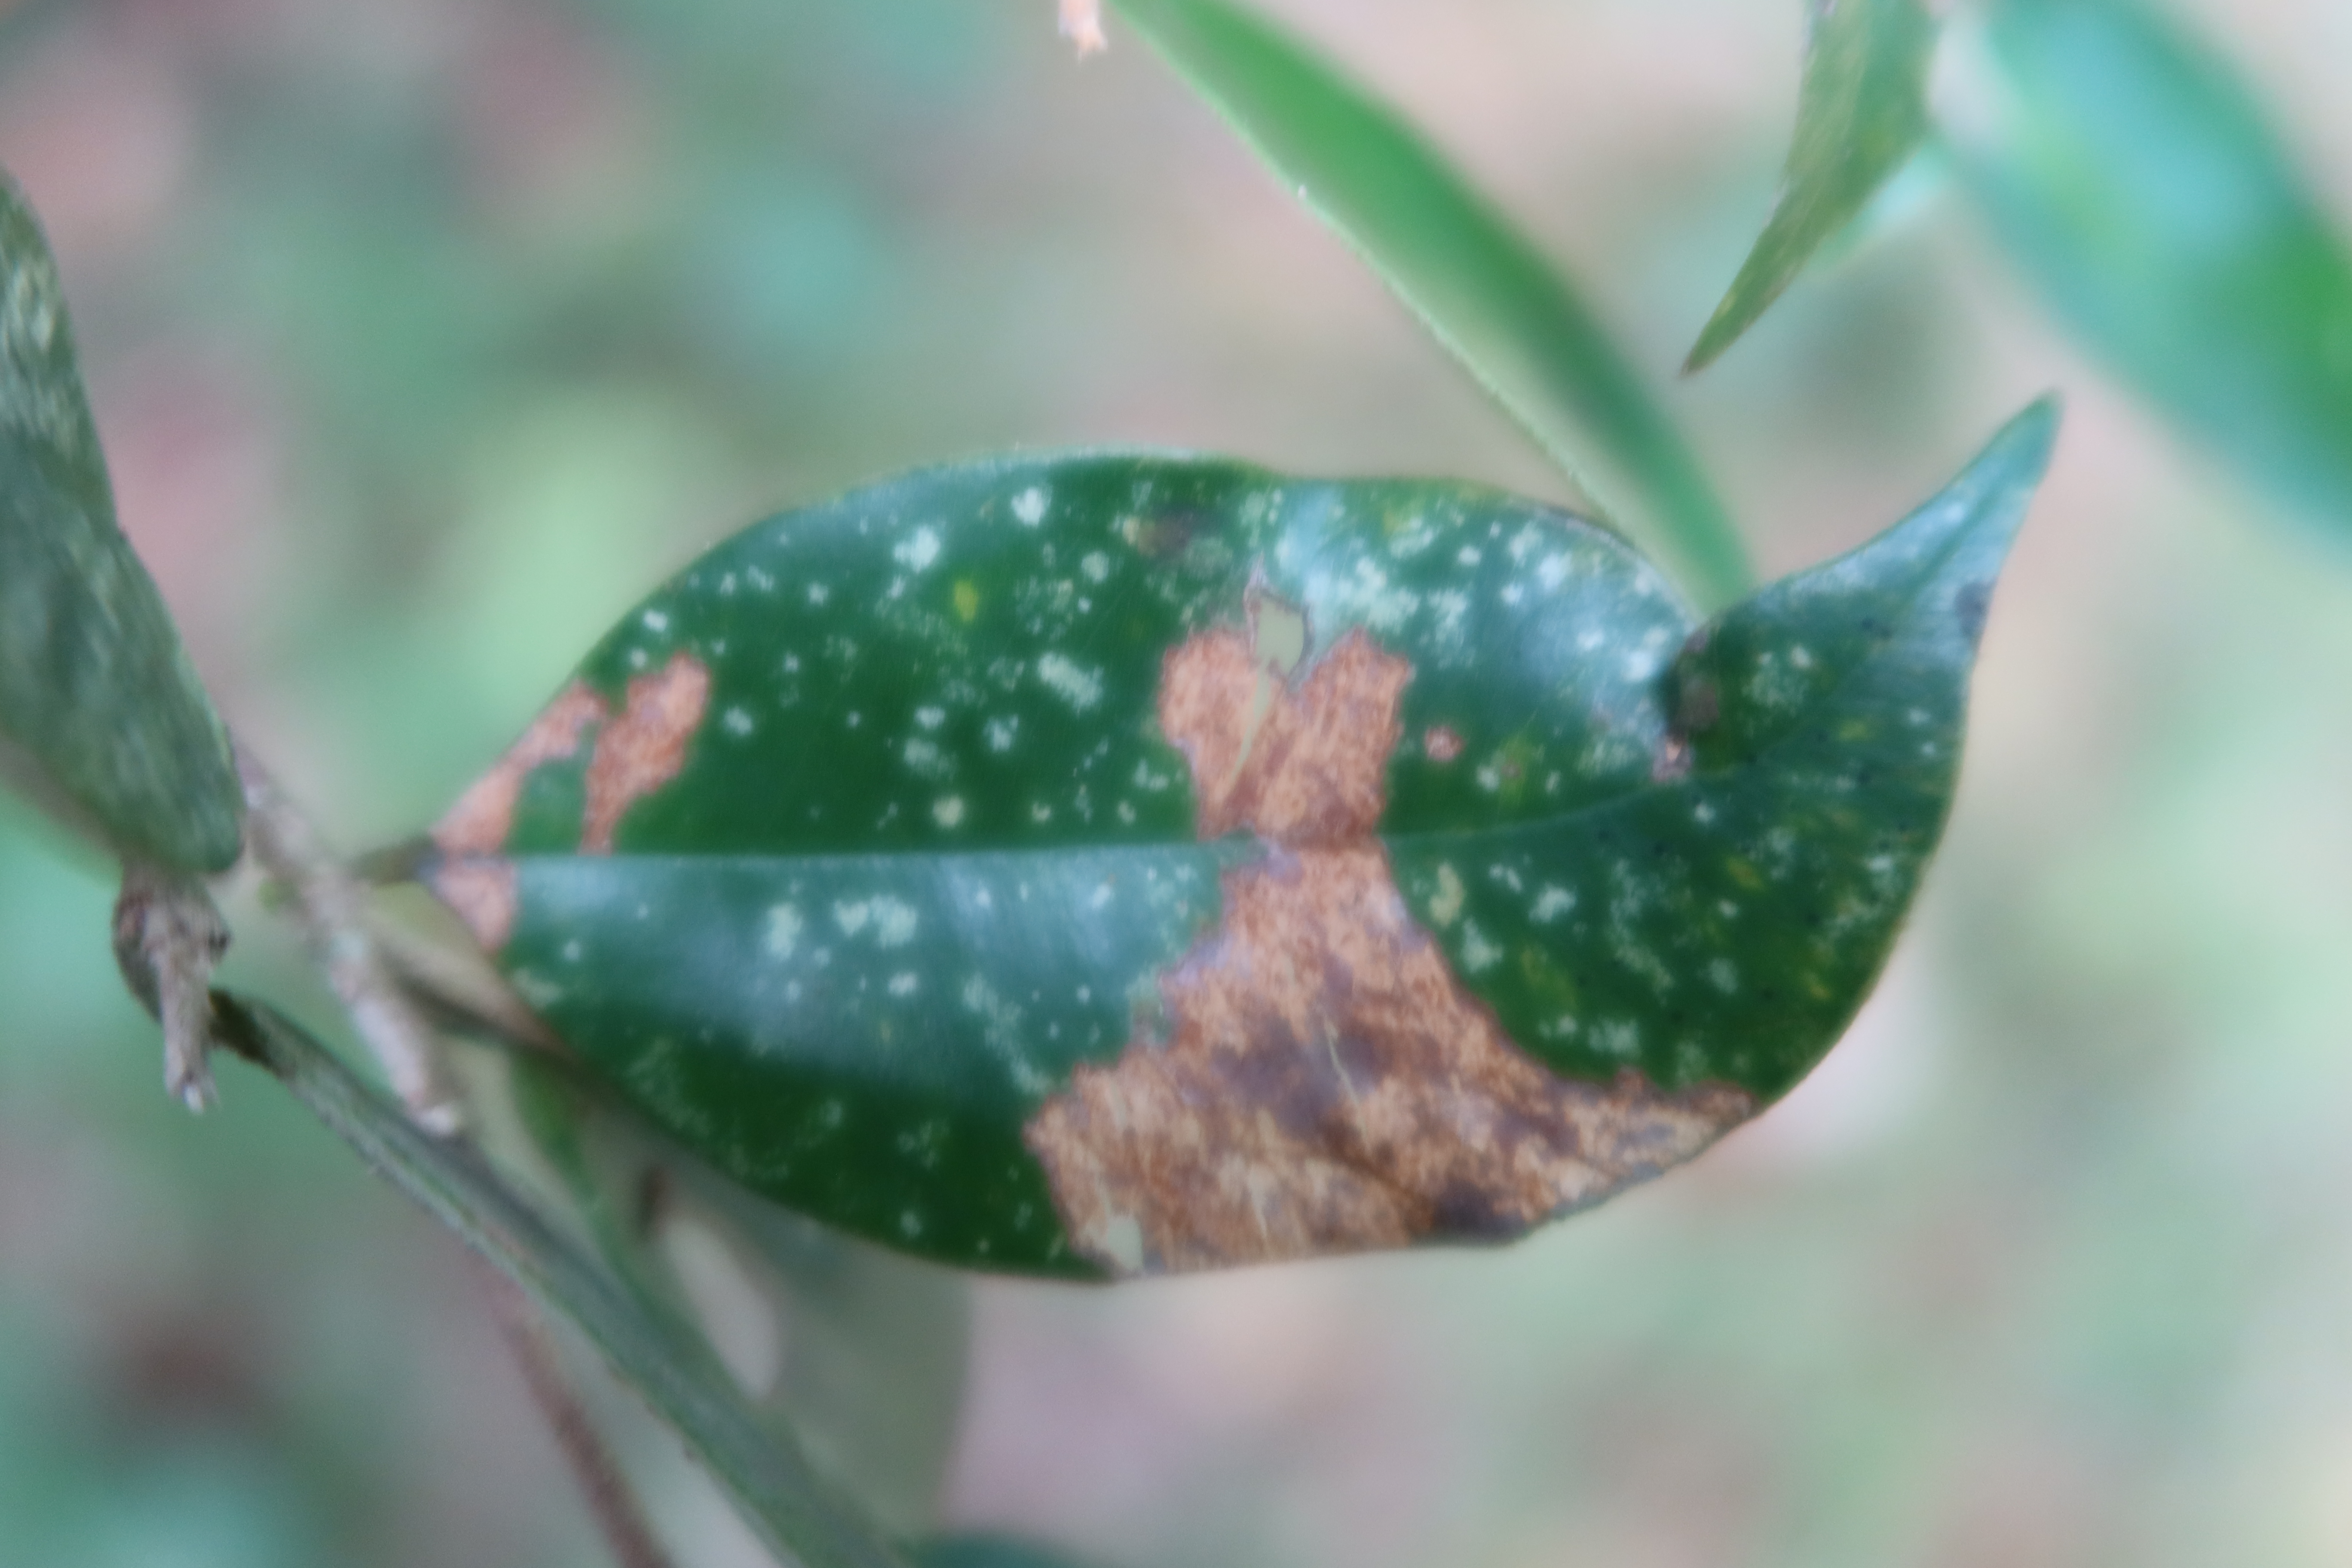
Label: Black spots